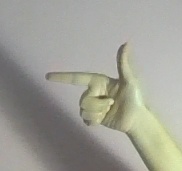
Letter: yaa